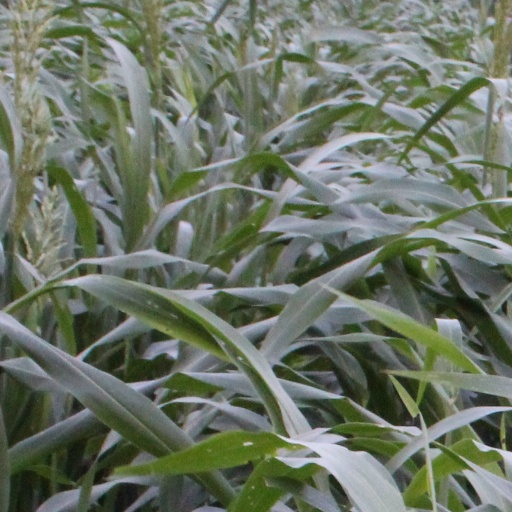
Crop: sorghum